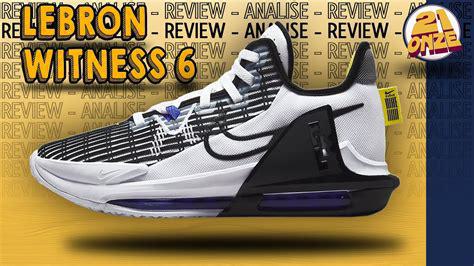
Brand: Nike
Model: Lebron Witness 6